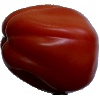
Label: tomato_heart